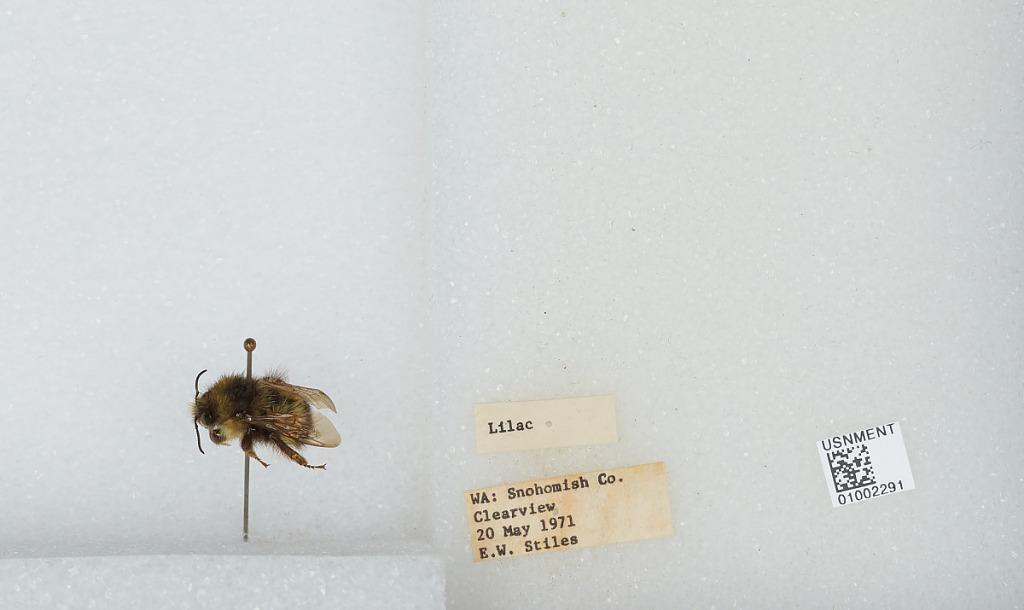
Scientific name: Bombus (Pyrobombus) flavifrons Cresson
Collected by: E. Stiles
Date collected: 1971-5-20
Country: United States
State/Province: Washington
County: Snohomish
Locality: Clearview
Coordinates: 47.8292, -122.145